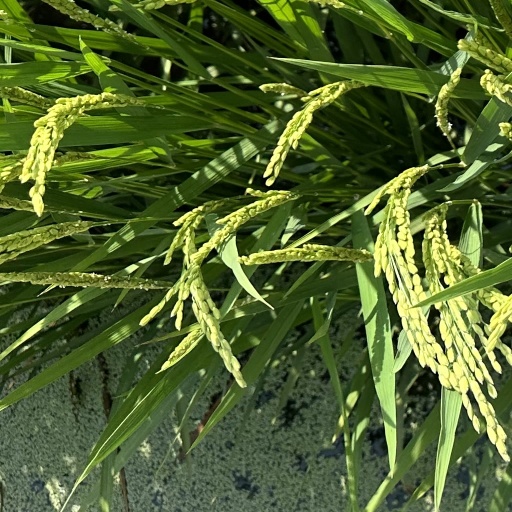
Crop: rice